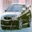
Label: automobile